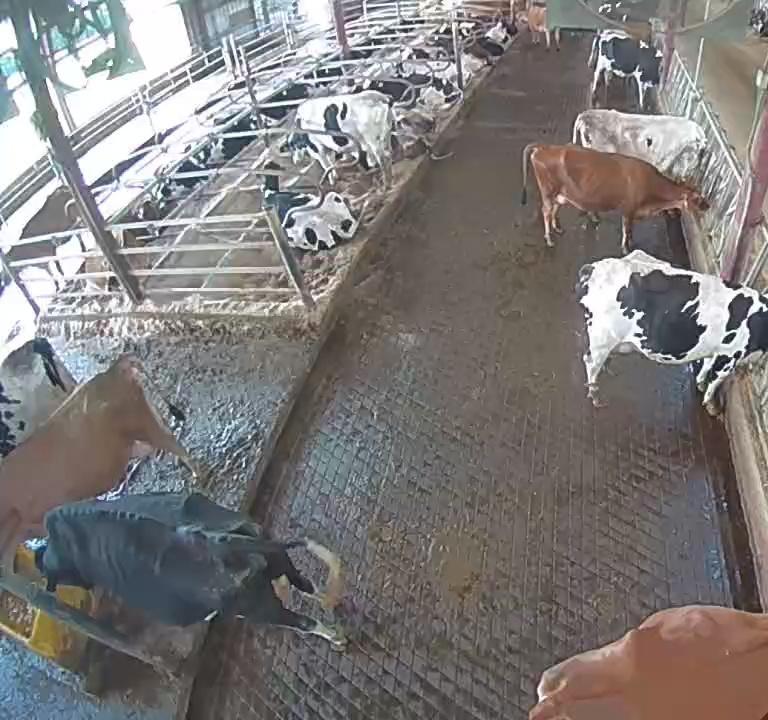
Number of cows: 18